WPSG

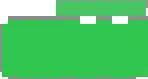
Former logo as The CW Philly 57

On January 24, 2006, the Warner Bros. unit of Time Warner and CBS Corporation (which had been created as a result of the split of Viacom at the end of 2005) announced that the two companies would shut down The WB and UPN and combine the networks' respective programming to create a new "fifth" network called The CW; the day of the announcement, it was revealed that 11 of CBS Corporation's 15 UPN affiliates, including WPSG, would become CW stations. The station partially revived the "Philly 57" name upon the network change, becoming "CW Philly 57".